The Best American Short Stories 1987

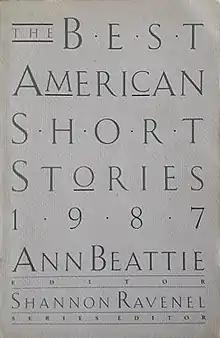
First edition (publ. Houghton Mifflin)

The Best American Short Stories 1987, a volume in "The Best American Short Stories series", was edited by guest editor Ann Beattie with Shannon Ravenel.